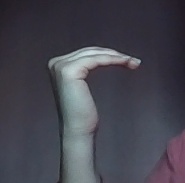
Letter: haa